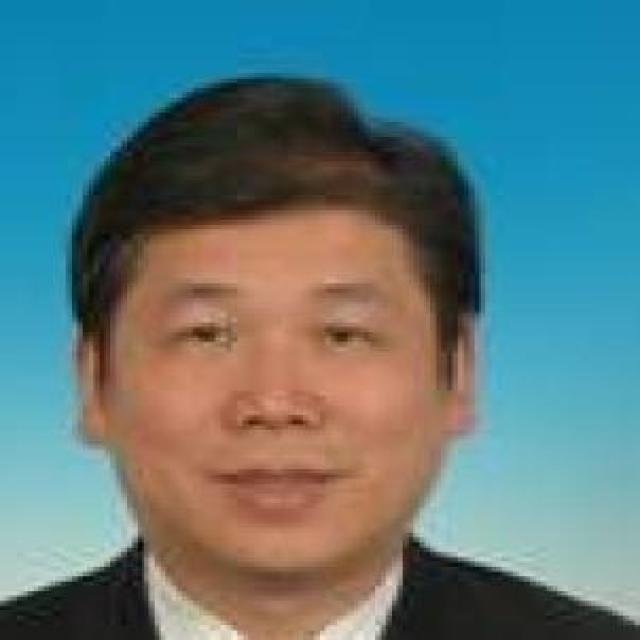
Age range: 45-64